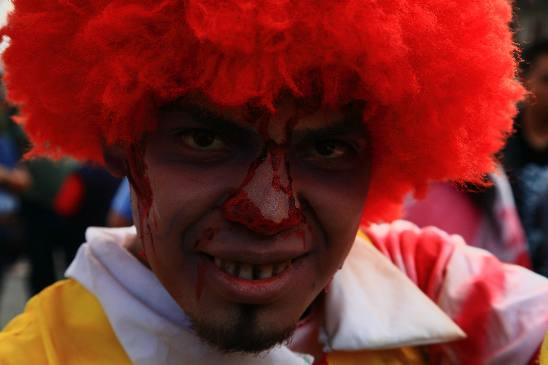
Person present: Yes